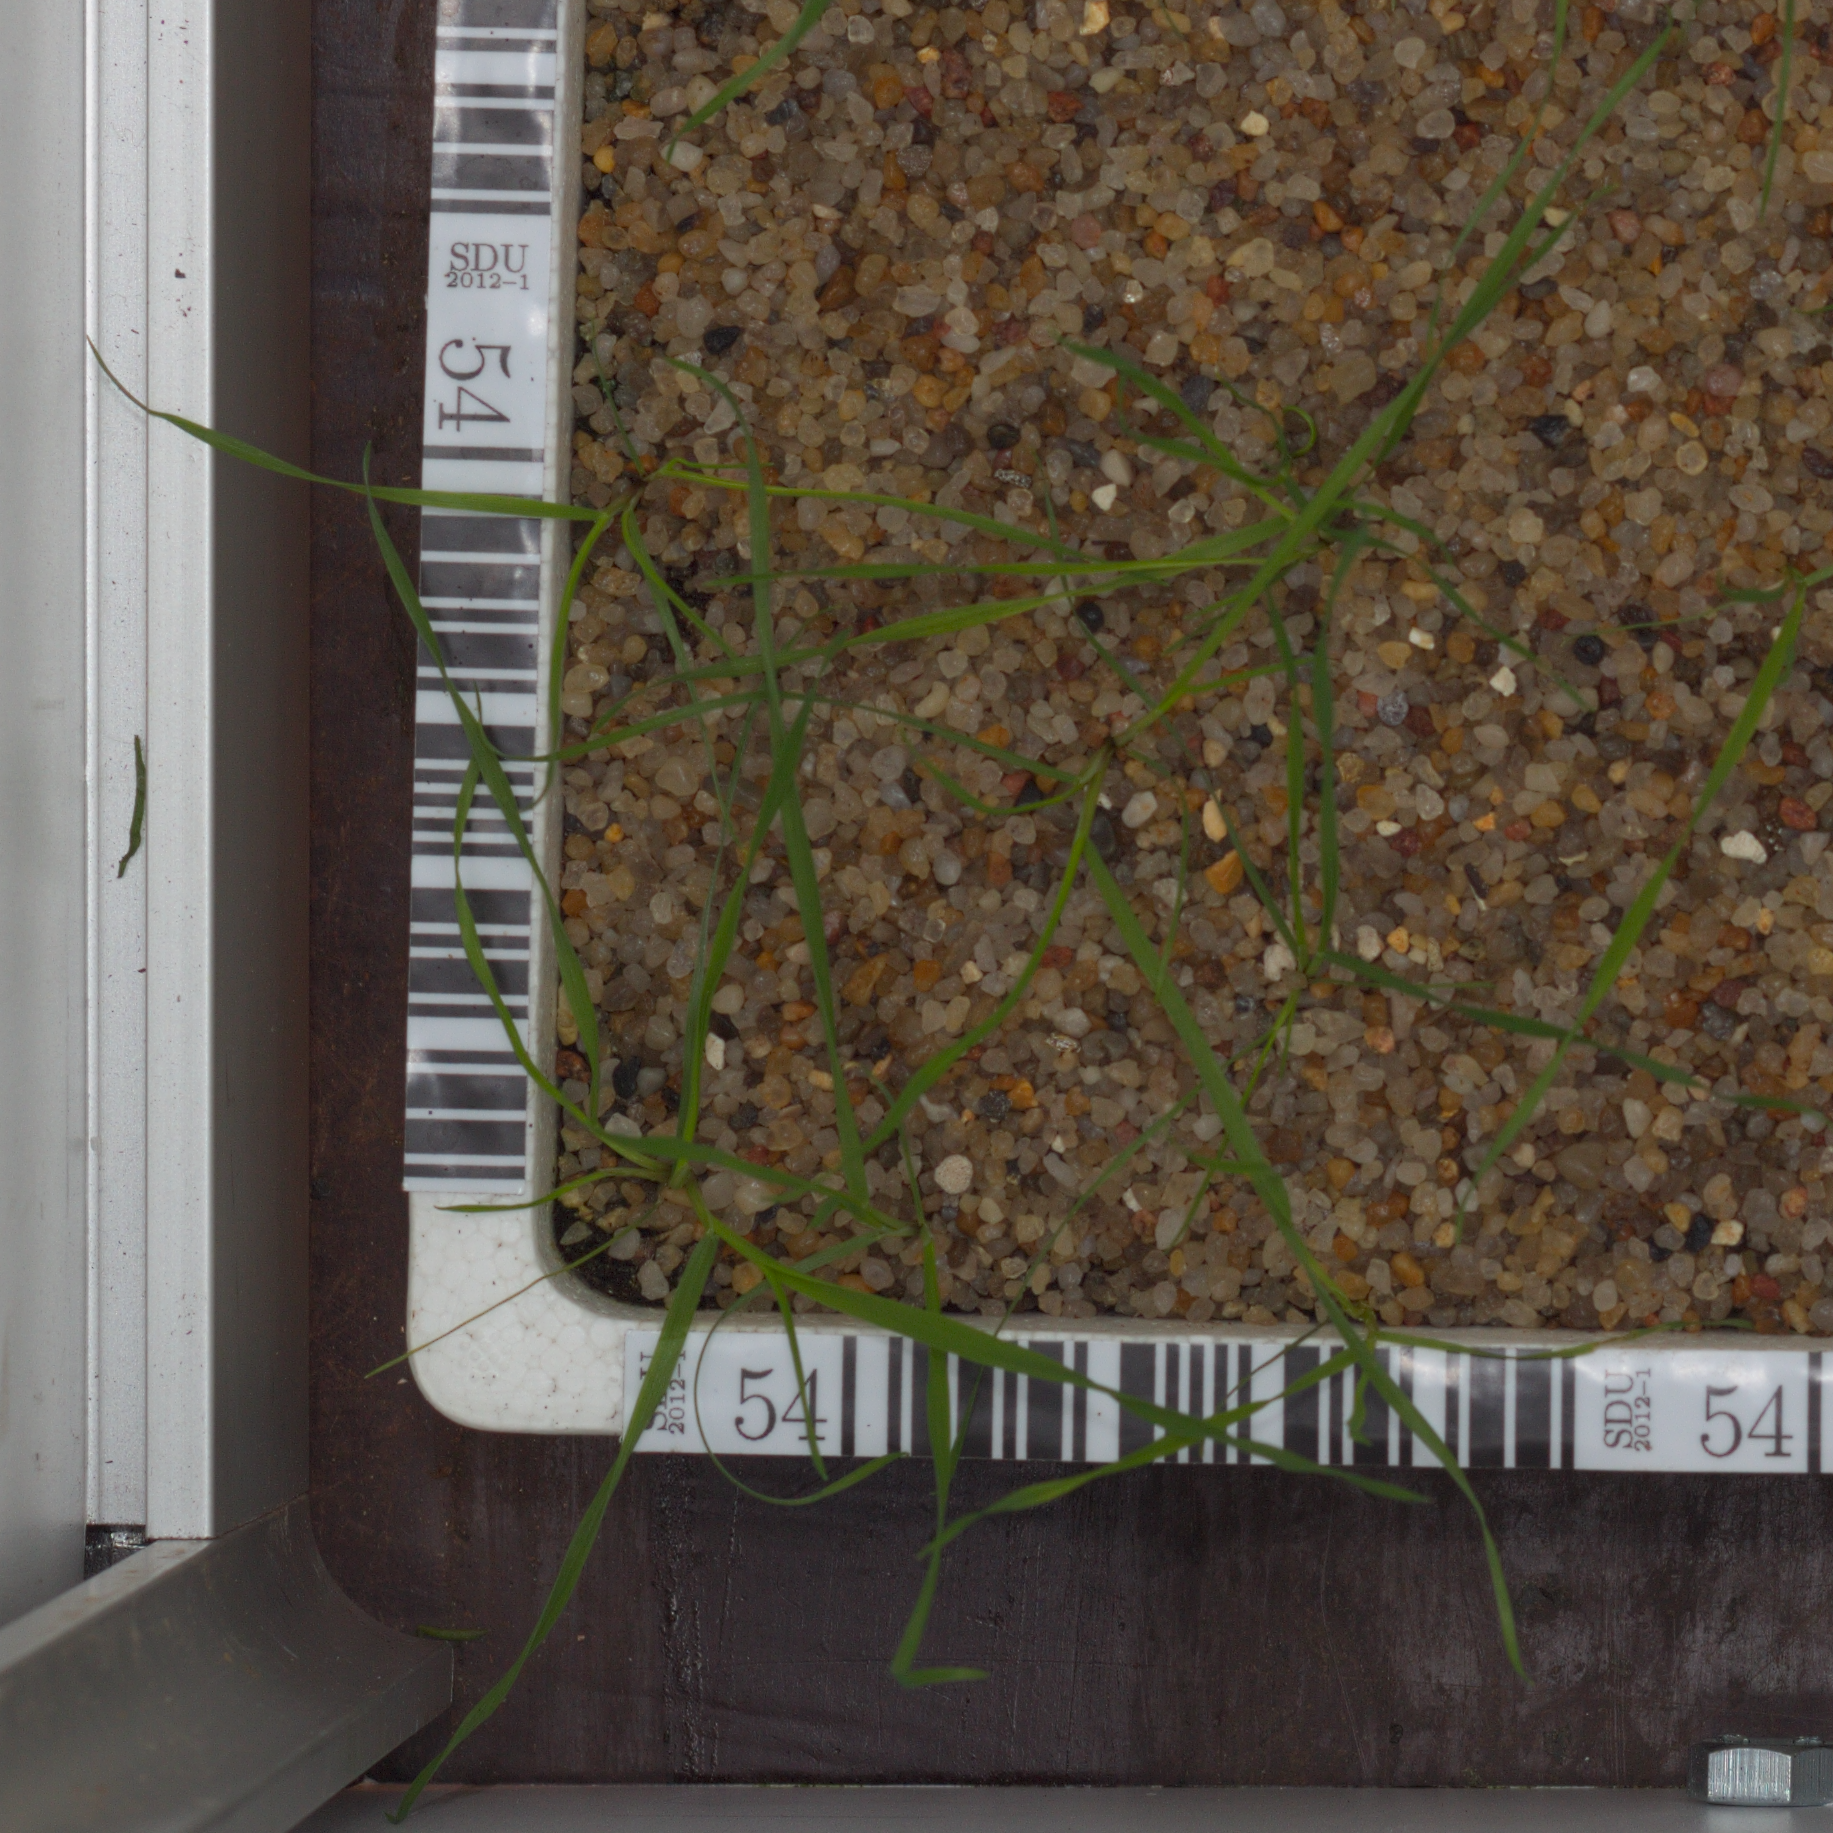
Label: loose_silkybent